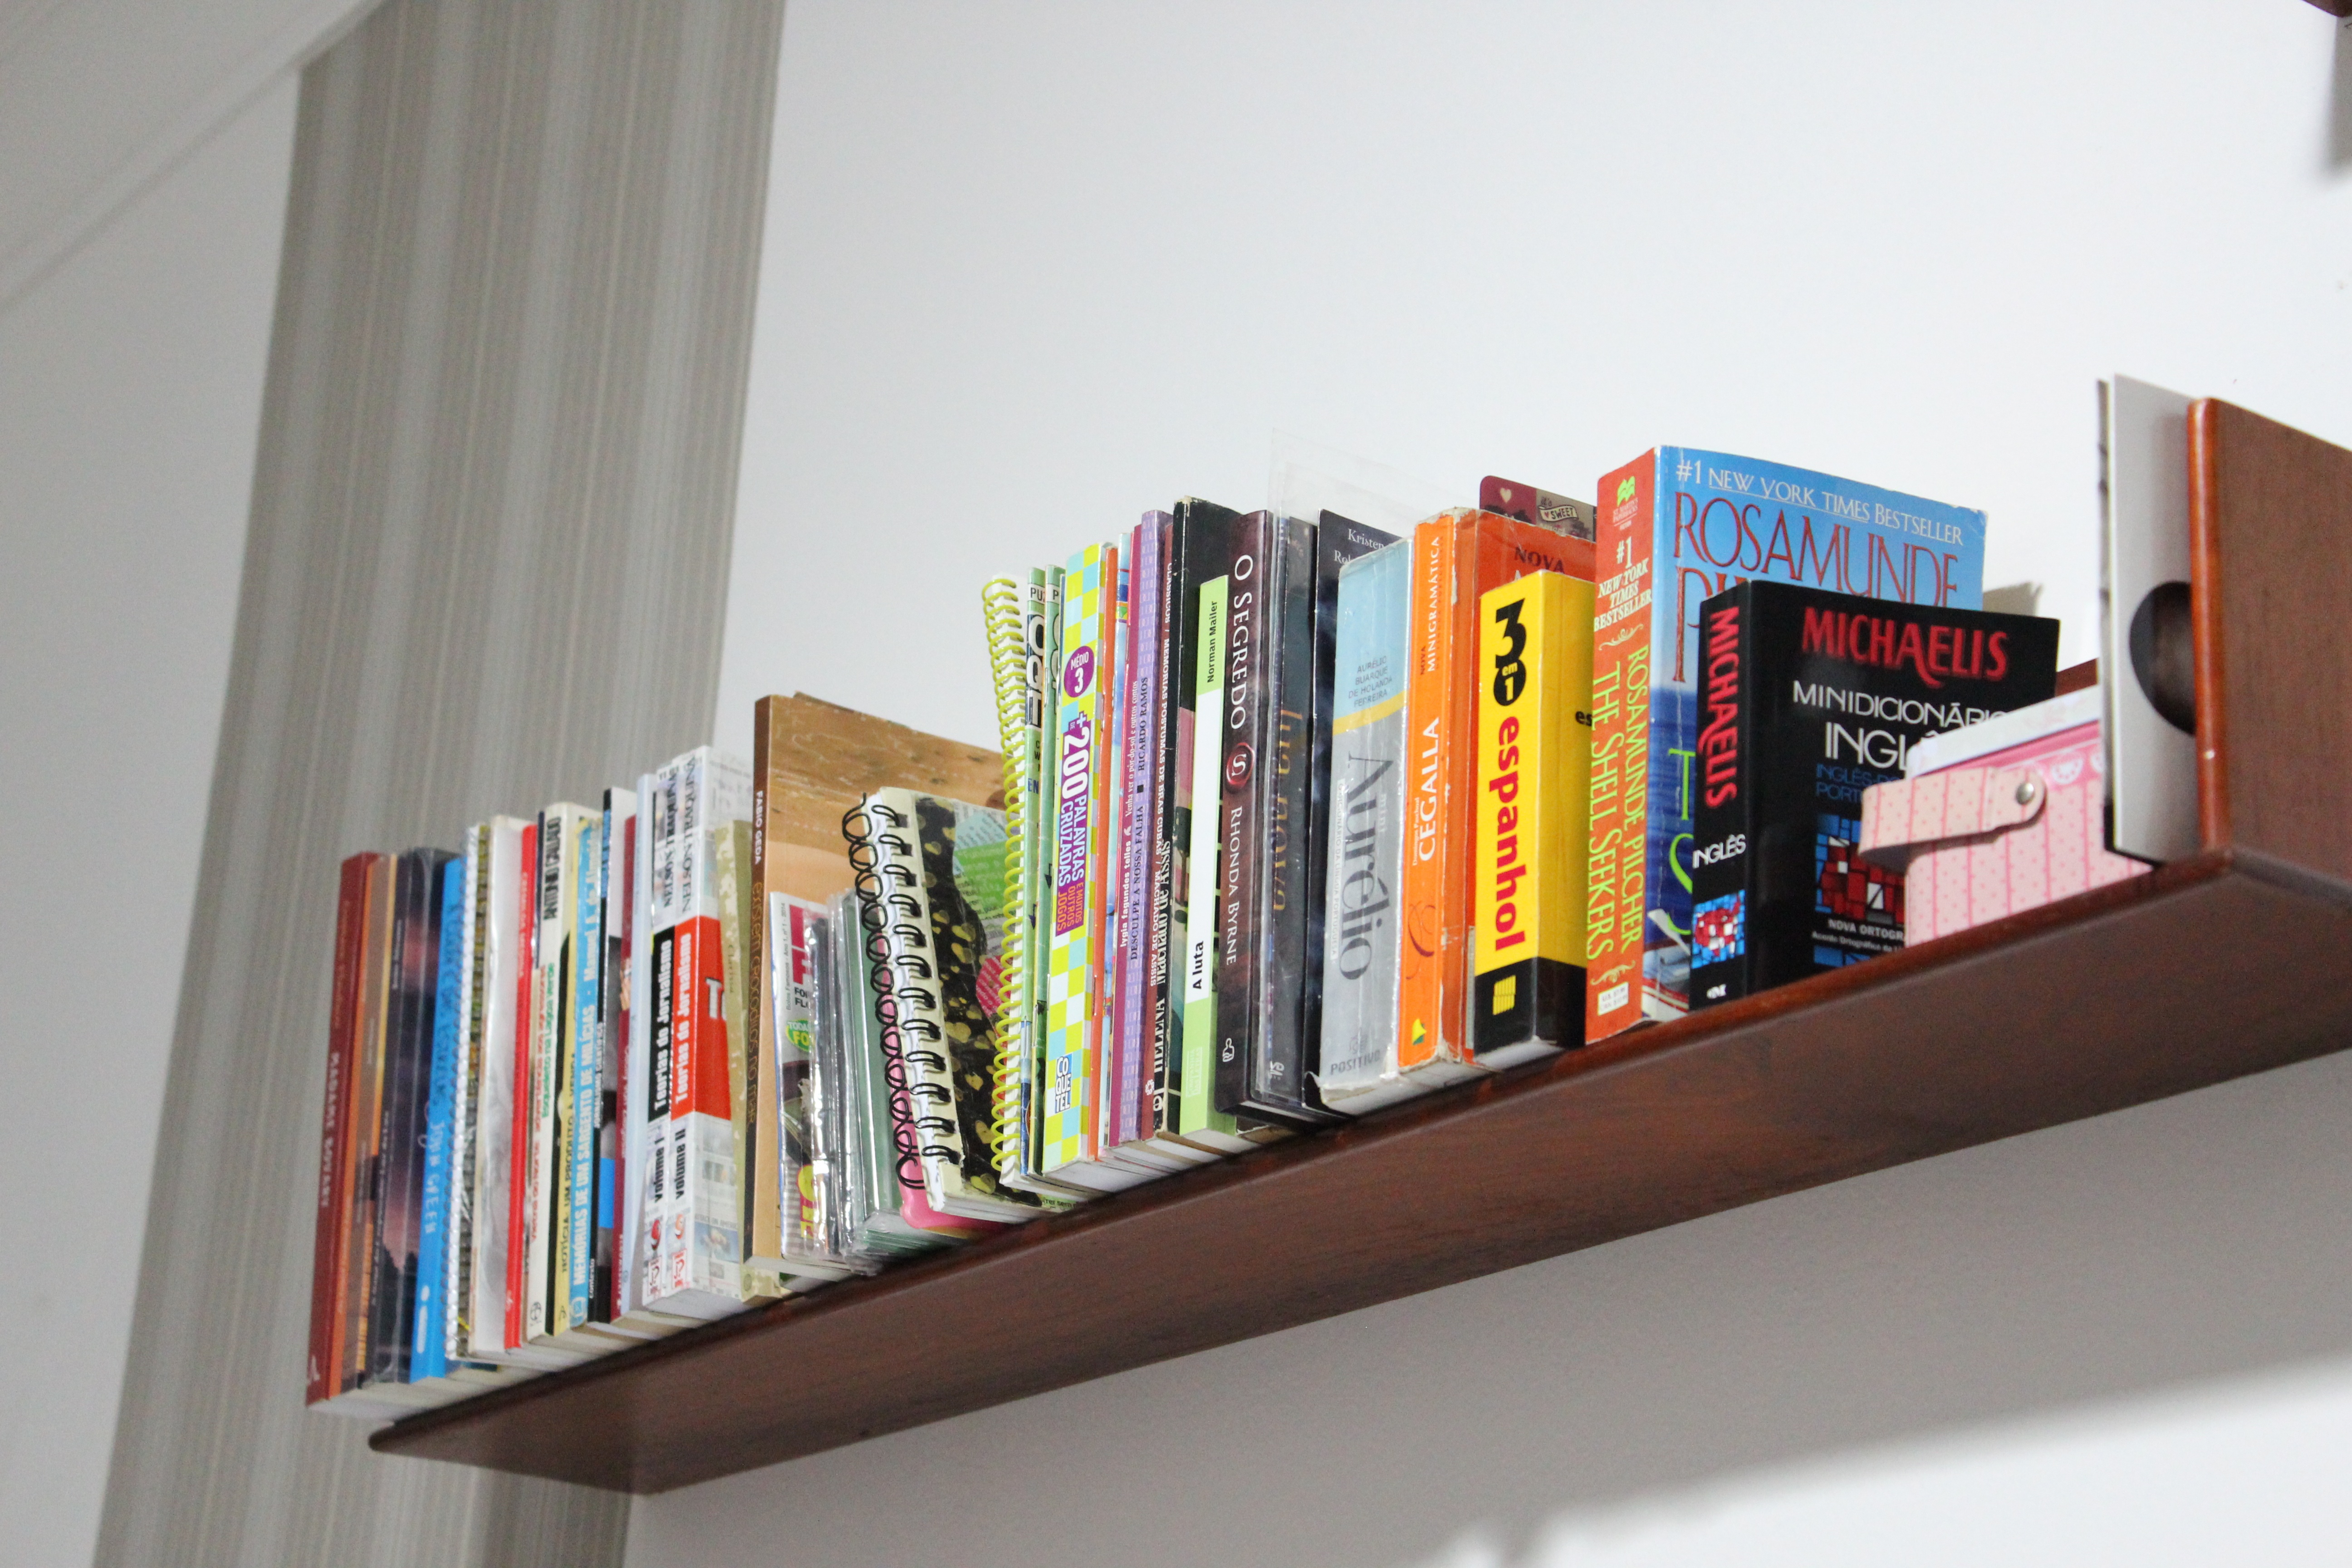
home, color, shelf, furniture, room, bookshelf, interior design, bookcase, art, library, design, books, shelving, organization, reading room